2021 Wakefield Metropolitan District Council election

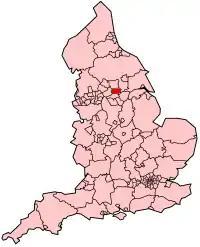
Wakefield Council on England map

The 2021 Wakefield Metropolitan Borough Council election took take place during 2021 to elect members of Wakefield Metropolitan District Council in England. The election was held on the same day as other local elections. The election was originally due to take place in May 2020, but was postponed due to the COVID-19 pandemic.